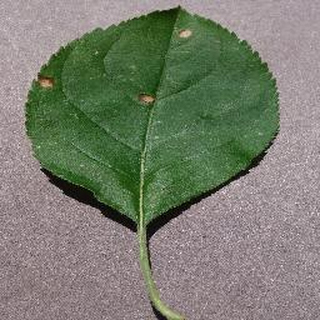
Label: apple_black_rot